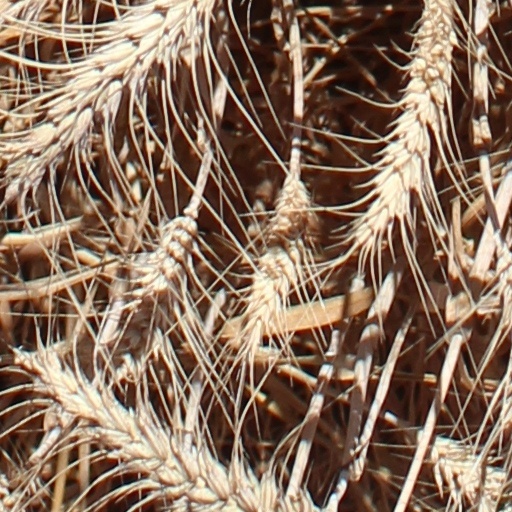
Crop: wheat